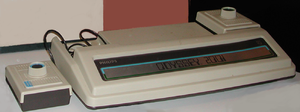
Les différentes versions de la Magnavox Odyssey sont une série de consoles de jeux vidéo, commercialisées par la société Magnavox puis Philips de 1972 à 1978. La gamme comprend la console originale Magnavox Odyssey de Magnavox, puis la série de consoles dédiées Magnavox Odyssey dérivées de l'originale, et commercialisées par Magnavox et Philips. La console Magnavox Odyssey² ou Videopac est également commercialisée en 1978.
Cet article présente une liste non exhaustive de consoles de jeux vidéo de première génération. Plus de 900 y sont répertoriées.